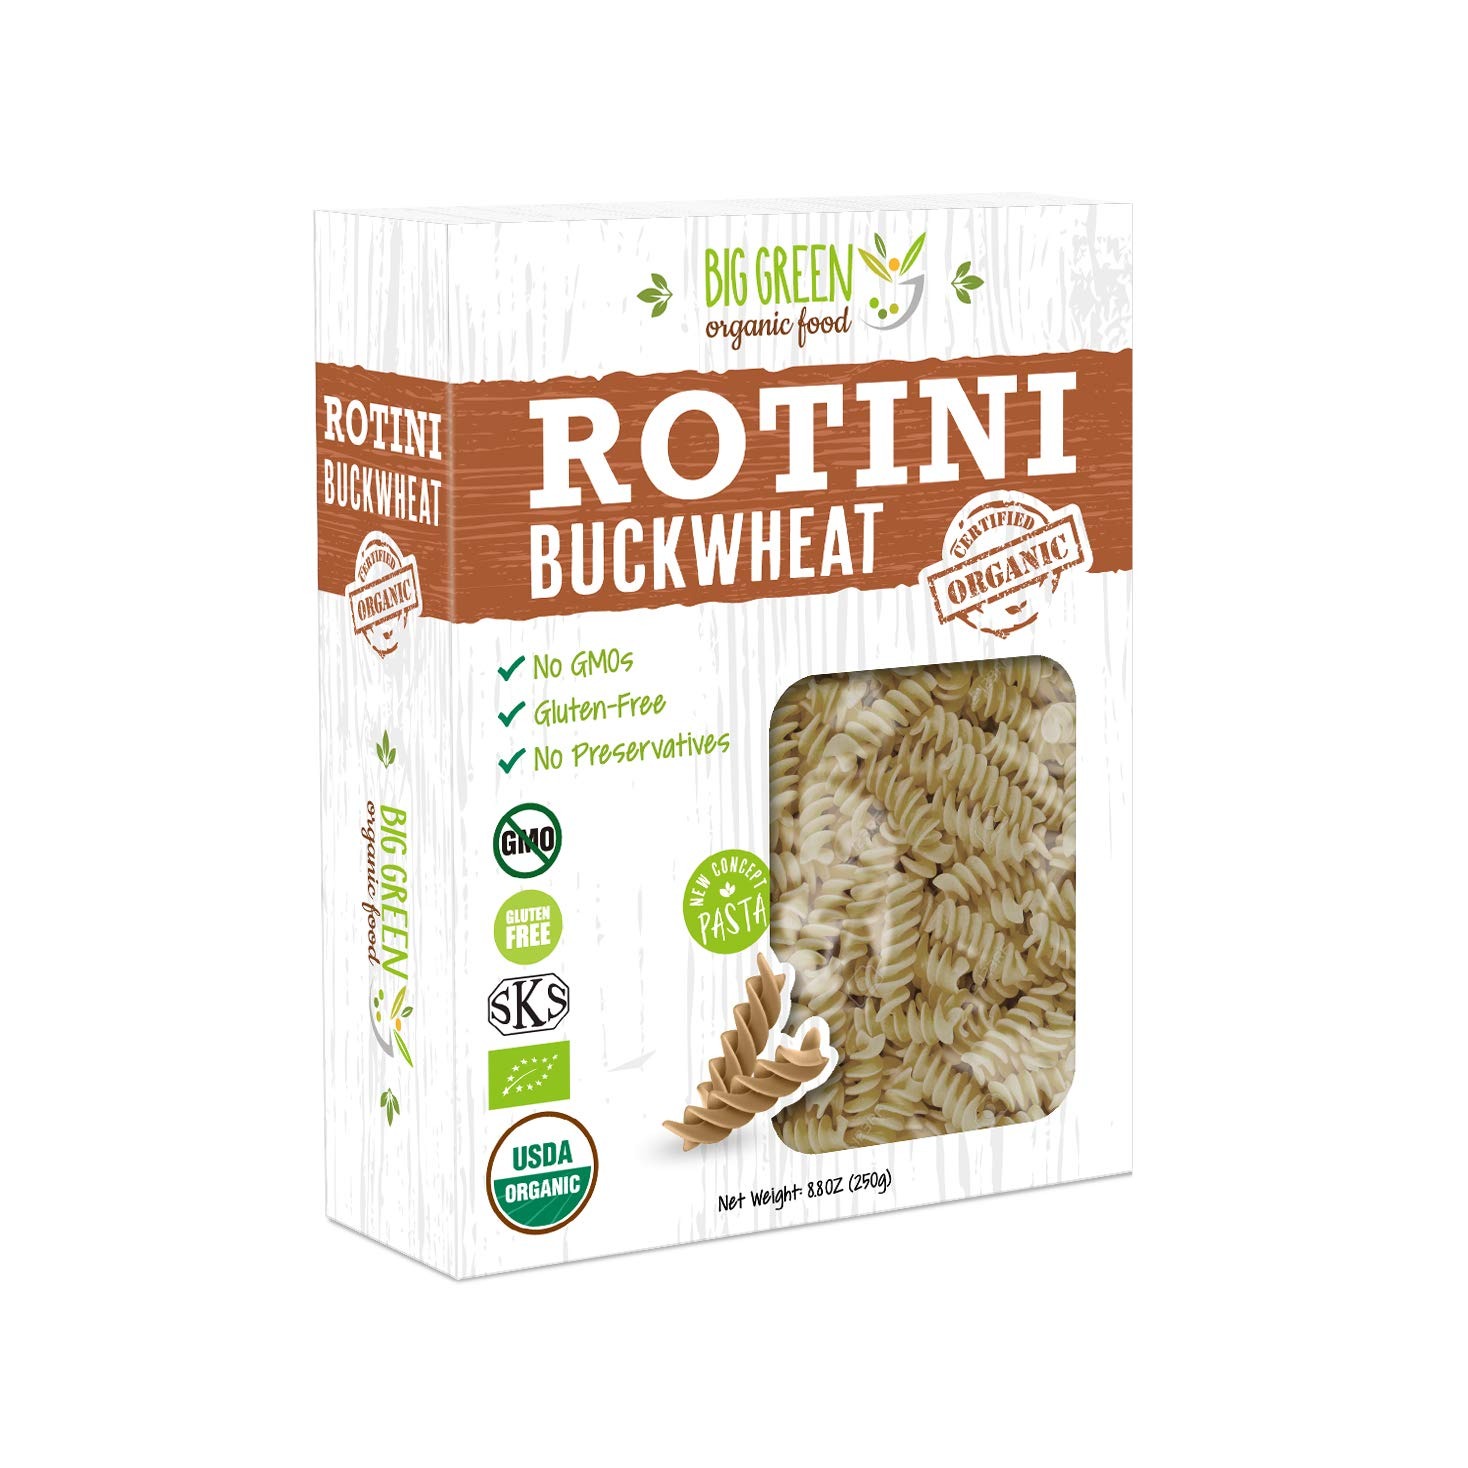
Item Name: Big Green Organic Food- Organic Buckwheat Rotini, 8.8oz, 100% buckwheat, Gluten-Free, Non-GMO, Vegan (1)
Bullet Point 1: [SINGLE INGREDIENT & GLUTEN FREE]: Big Green Organic Food brings to you organic buckwheat rotini, where we use only 100% organic buckwheat flour, nothing else. You can finally enjoy eating the most pure organic soba.
Bullet Point 2: [WHY SINGLE INGREDIENT] Cut out the ingredients and you cut out the processing. It's that simple.
Bullet Point 3: [HEALTHIER ALTERNATIVE TO OTHER GRAINS]: Buckwheat is a highly nutritious whole grain. Buckwheat is a good source of protein, and fiber.
Bullet Point 4: [EASY TO PREPARE] Simply boiled the water and cook until al dente. Rinse with ice cold water to wash off the starch for a better tasting experience.
Bullet Point 5: [SATISFACTION GURANTEED]: We love to hear from you. Please reach out to us if you have any feedback on our organic buckwheat rotini.
Product Description: Single Ingredient Organic Buckwheat Rotini by Big Green Organic Food.
Value: 8.8
Unit: Ounce

Price: 5.99